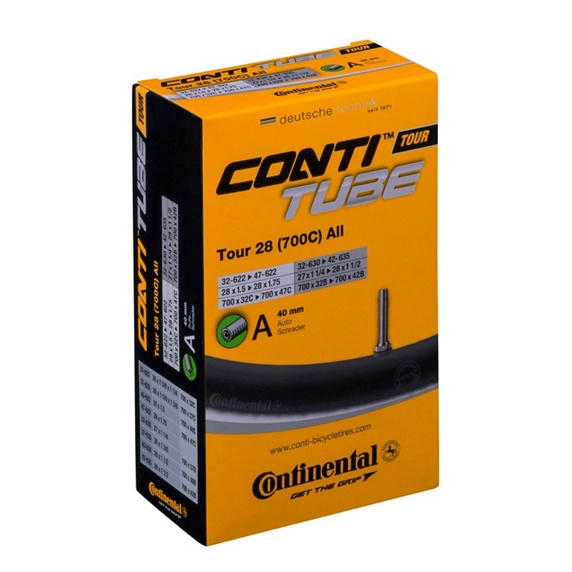
Sisäputki Continental 28" AV (700C) 32/47-609/642
Brand: Nais.fi
Continentalin korkealaatuinen sisäkumi Auto/Schrader-venttiilillä . 32-47 mm leveille renkaille.
Category: Sporting Goods > Outdoor Recreation > Cycling > Bicycle Parts > Bicycle Tubes